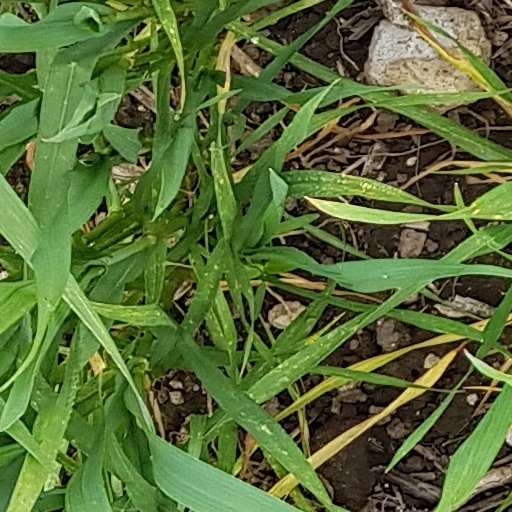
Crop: wheat